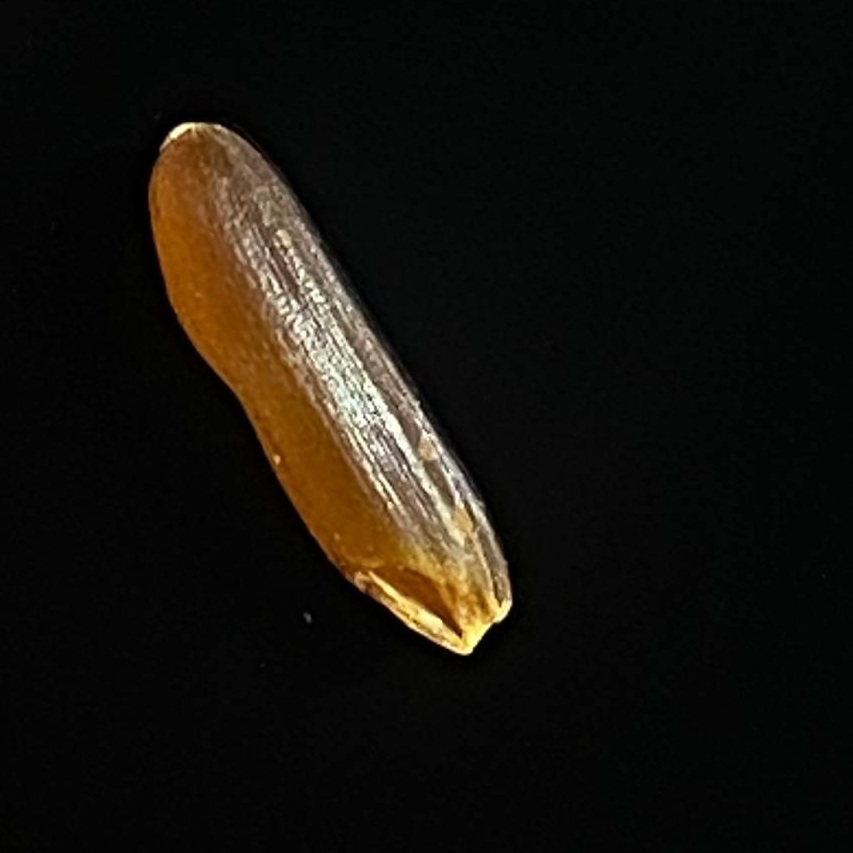
Rice variety: Red_Cargo